Osmán Pérez Freire

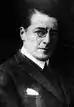
Osmán Pérez Freire

Osmán Pérez Freire (Santiago, 29 January 1880 – Madrid, 2 April 1930) was a Chilean composer. Born in Santiago, his family moved to Mendoza, in the desert Cuyo region of western Argentina, in 1886. Freire moved to Spain in the 1920s.